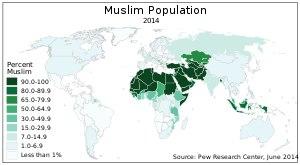
L'Afrique est le deuxième continent, après l'Asie, dans lequel l'islam s'est développé, et ce dès le VIIᵉ siècle. L'islam s'est d'abord propagé en Afrique du Nord dans le cadre des conquêtes arabes. Depuis cette base, il s'est par la suite lentement diffusé vers le sud à partir du Xᵉ siècle, à la fois grâce aux conquêtes militaires et aux échanges commerciaux. Ainsi, l'ensemble du Sahel et son arrière-pays, une partie de la corne africaine et la frange côtière orientale de l'Afrique ont été islamisés. Aujourd'hui, l'islam compte entre 400 et 500 millions de fidèles sur le continent africain, ce qui en fait la première religion d'Afrique à égalité avec le christianisme.